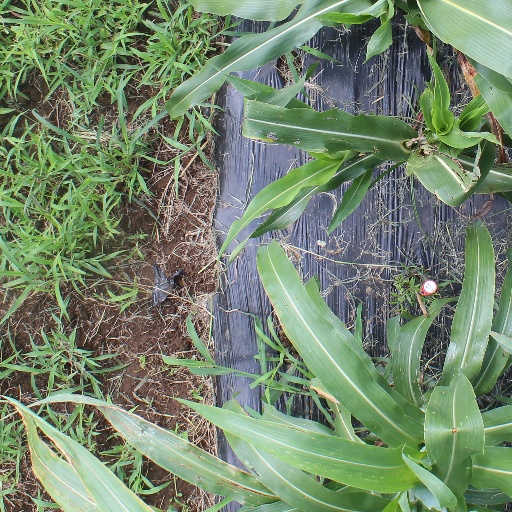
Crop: sorghum